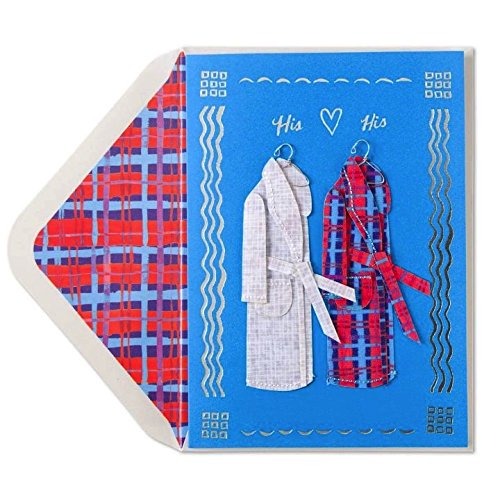
Item Name: PAPYRUS Everyday Card, 1 EA
Value: 1.0
Unit: Count

Price: 16.99